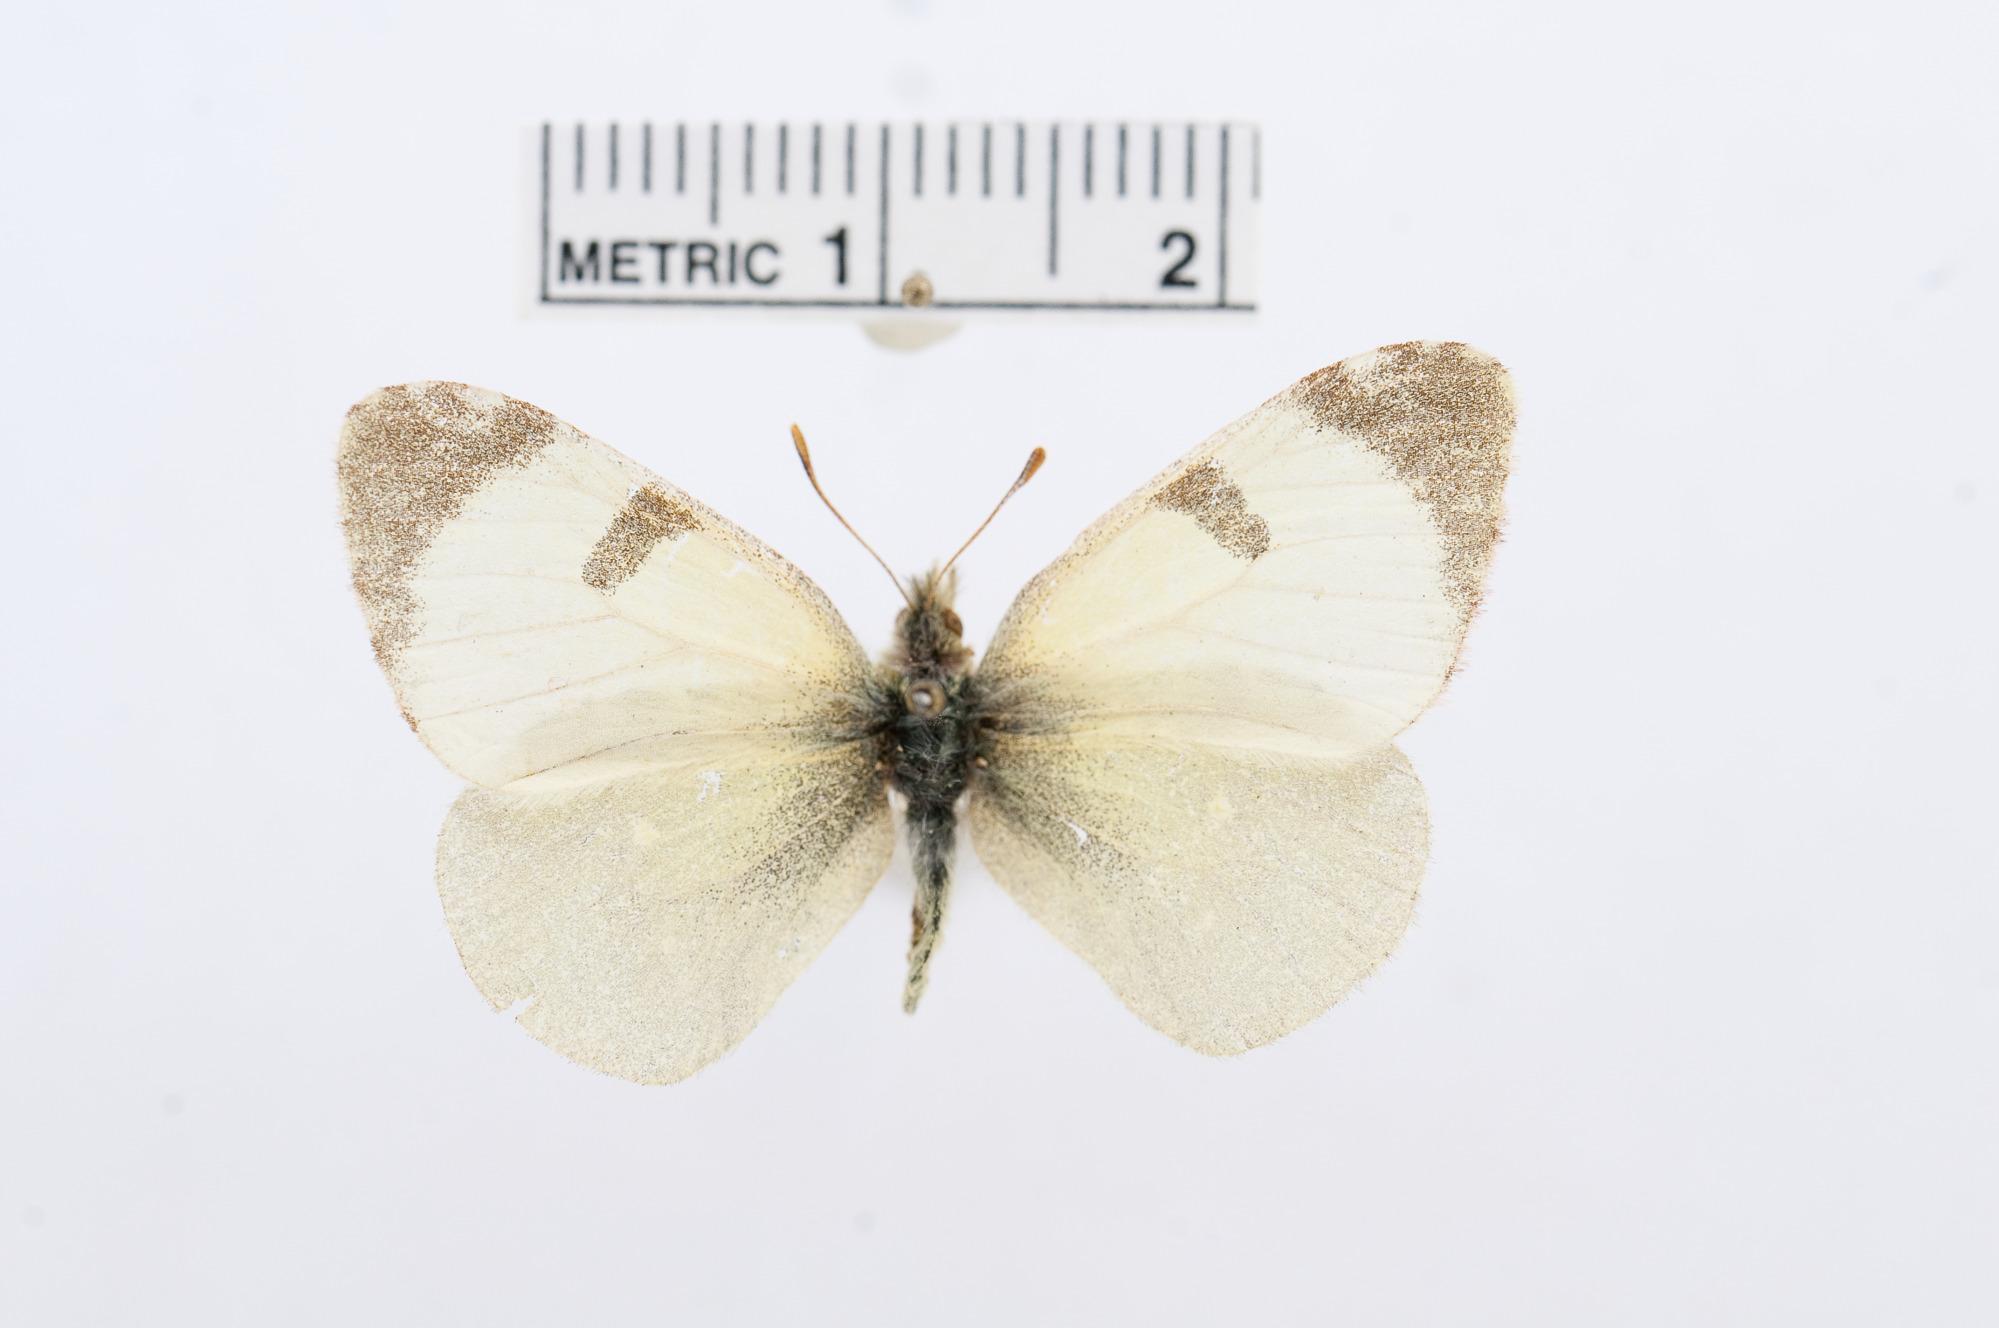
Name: Euchloe penia
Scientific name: Euchloe penia
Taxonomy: Animalia, Arthropoda, Hexapoda, Insecta, Lepidoptera, Pieridae, Pierinae